Oerlikon KBA

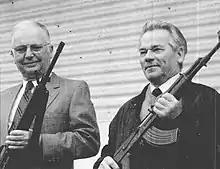

TRW's requirements for the 25mm project were that the gun had to be fully automatic and actively locked, be operated by gas and with a rotating bolt head, and use a dual-belt selective feed system allowing a quick and easy switch between different ammunition types.